History of the Catholic Church in Mexico

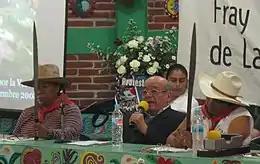
Bishop of Chiapas Samuel Ruiz

Although the Church hierarchy at the time did not support Cristero violence, it did recognize some of those who died fighting for religious rights in Mexico. In September 1988 the Vatican beatified Father Miguel Pro, who had been summarily executed in crucifix posture; further beatifications and some canonizations occurred in 2000 and 2005, considered Saints of the Cristero War. This recognition can be considered in the context of Mexican national politics. In the July 1988 presidential elections, the Institutional Revolutionary Party, which had evolved from the party Calles had founded in 1929, was elected by the narrowest of margins and by fraudulent means. President Carlos Salinas de Gortari announced in his December 1988 inaugural address that he would "modernize" Mexico and led the process to change the Mexican constitution, including most of its anticlerical provisions, that was passed in 1992. By 2000, the Vatican likely perceived no danger in recognizing Catholics who had participated in the conflict.